William Herbert Ifould

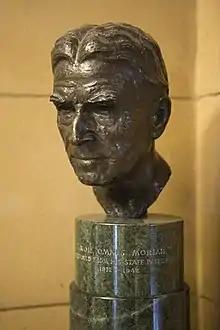
Bronze bust on marble stand by sculptor Arthur Fleischmann

During the Great Depression awareness of social and political issues had grown in Australia, including censorship and the freedom of expression. As a profession, librarians responded by establishing the Australian Institute of Librarians (AIL). Fifty-five librarians attended the inaugural meeting of the AIL in Canberra on 20 August 1937 to form the association. William Ifould was elected as the foundation president (1937–38). John Metcalfe wrote that they believed in access to "the best that has been and is being thought and said, pictured and played, written and read by our people, and throughout the world"